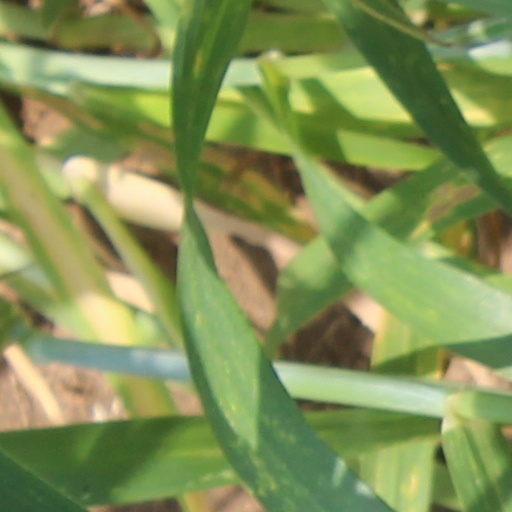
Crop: wheat